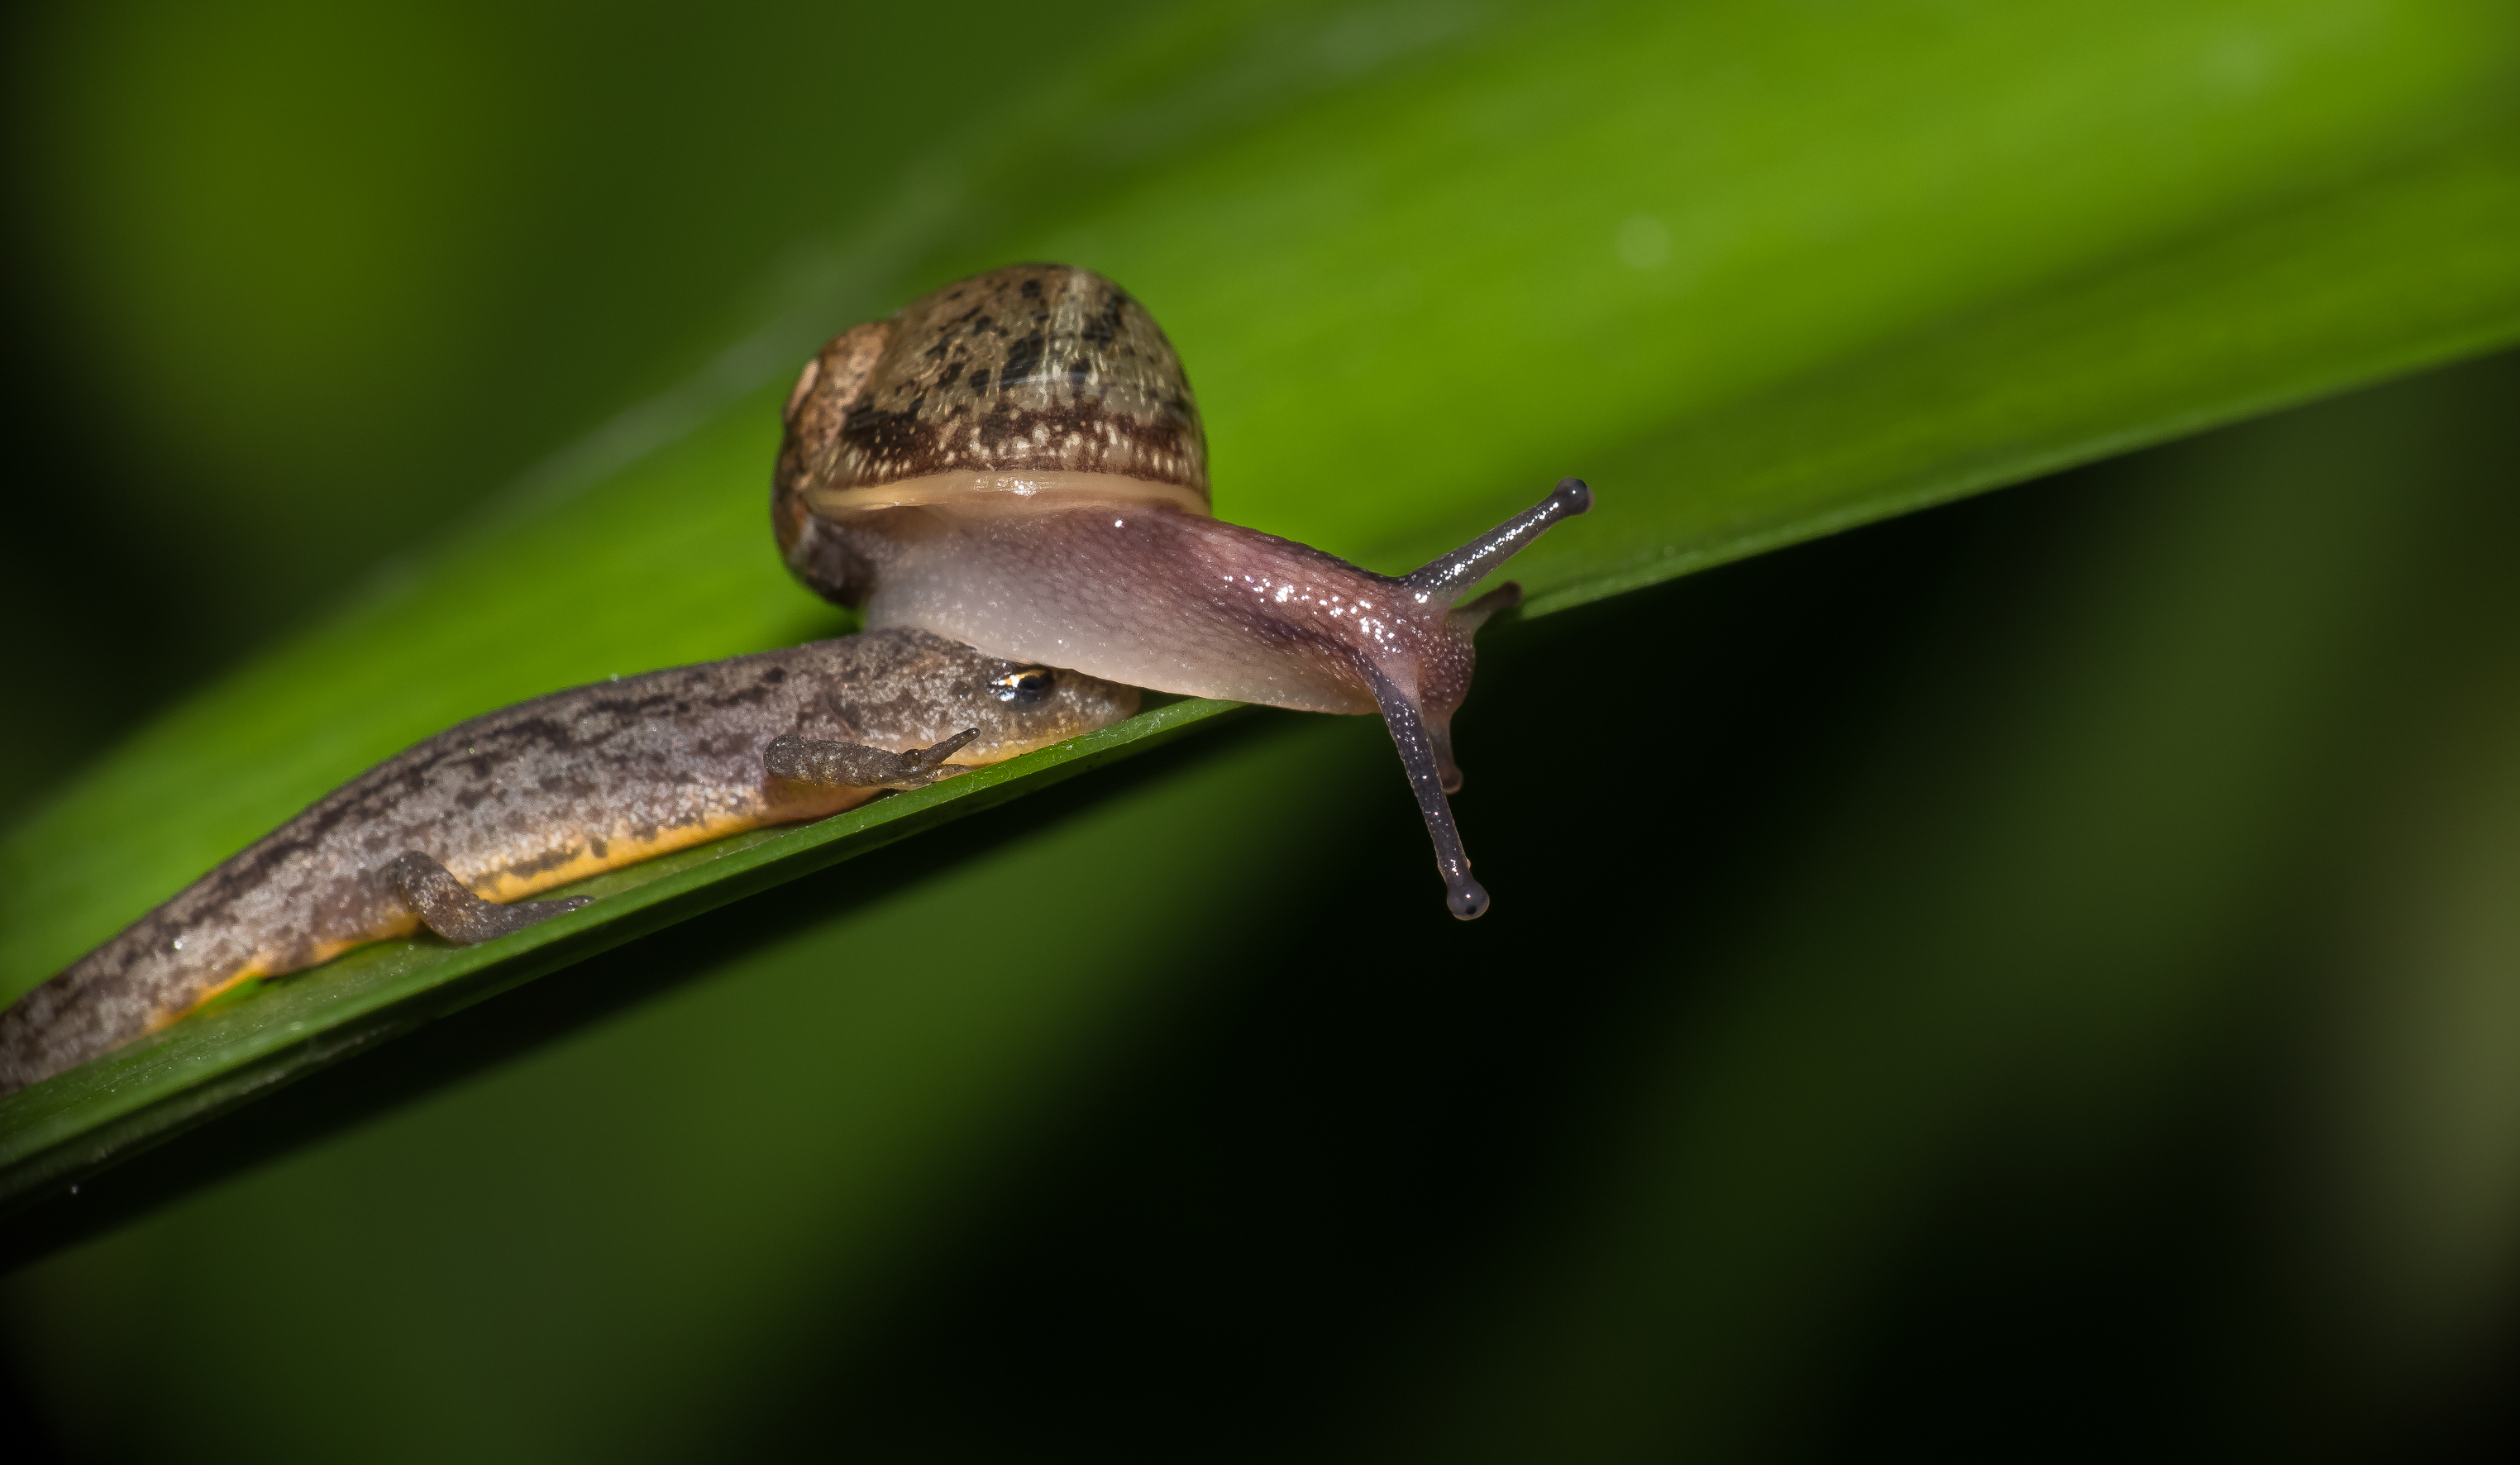
nature, photography, leaf, wildlife, green, insect, macro, fauna, invertebrate, close up, snail, animals, naturaleza, 150, lumixfz1000, fz1000, raynox, ggl1, xovesphoto, animales, panasoniclumixfz1000, caracoles, triton, macro photography, plant stem